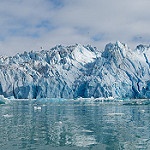
Label: glacier